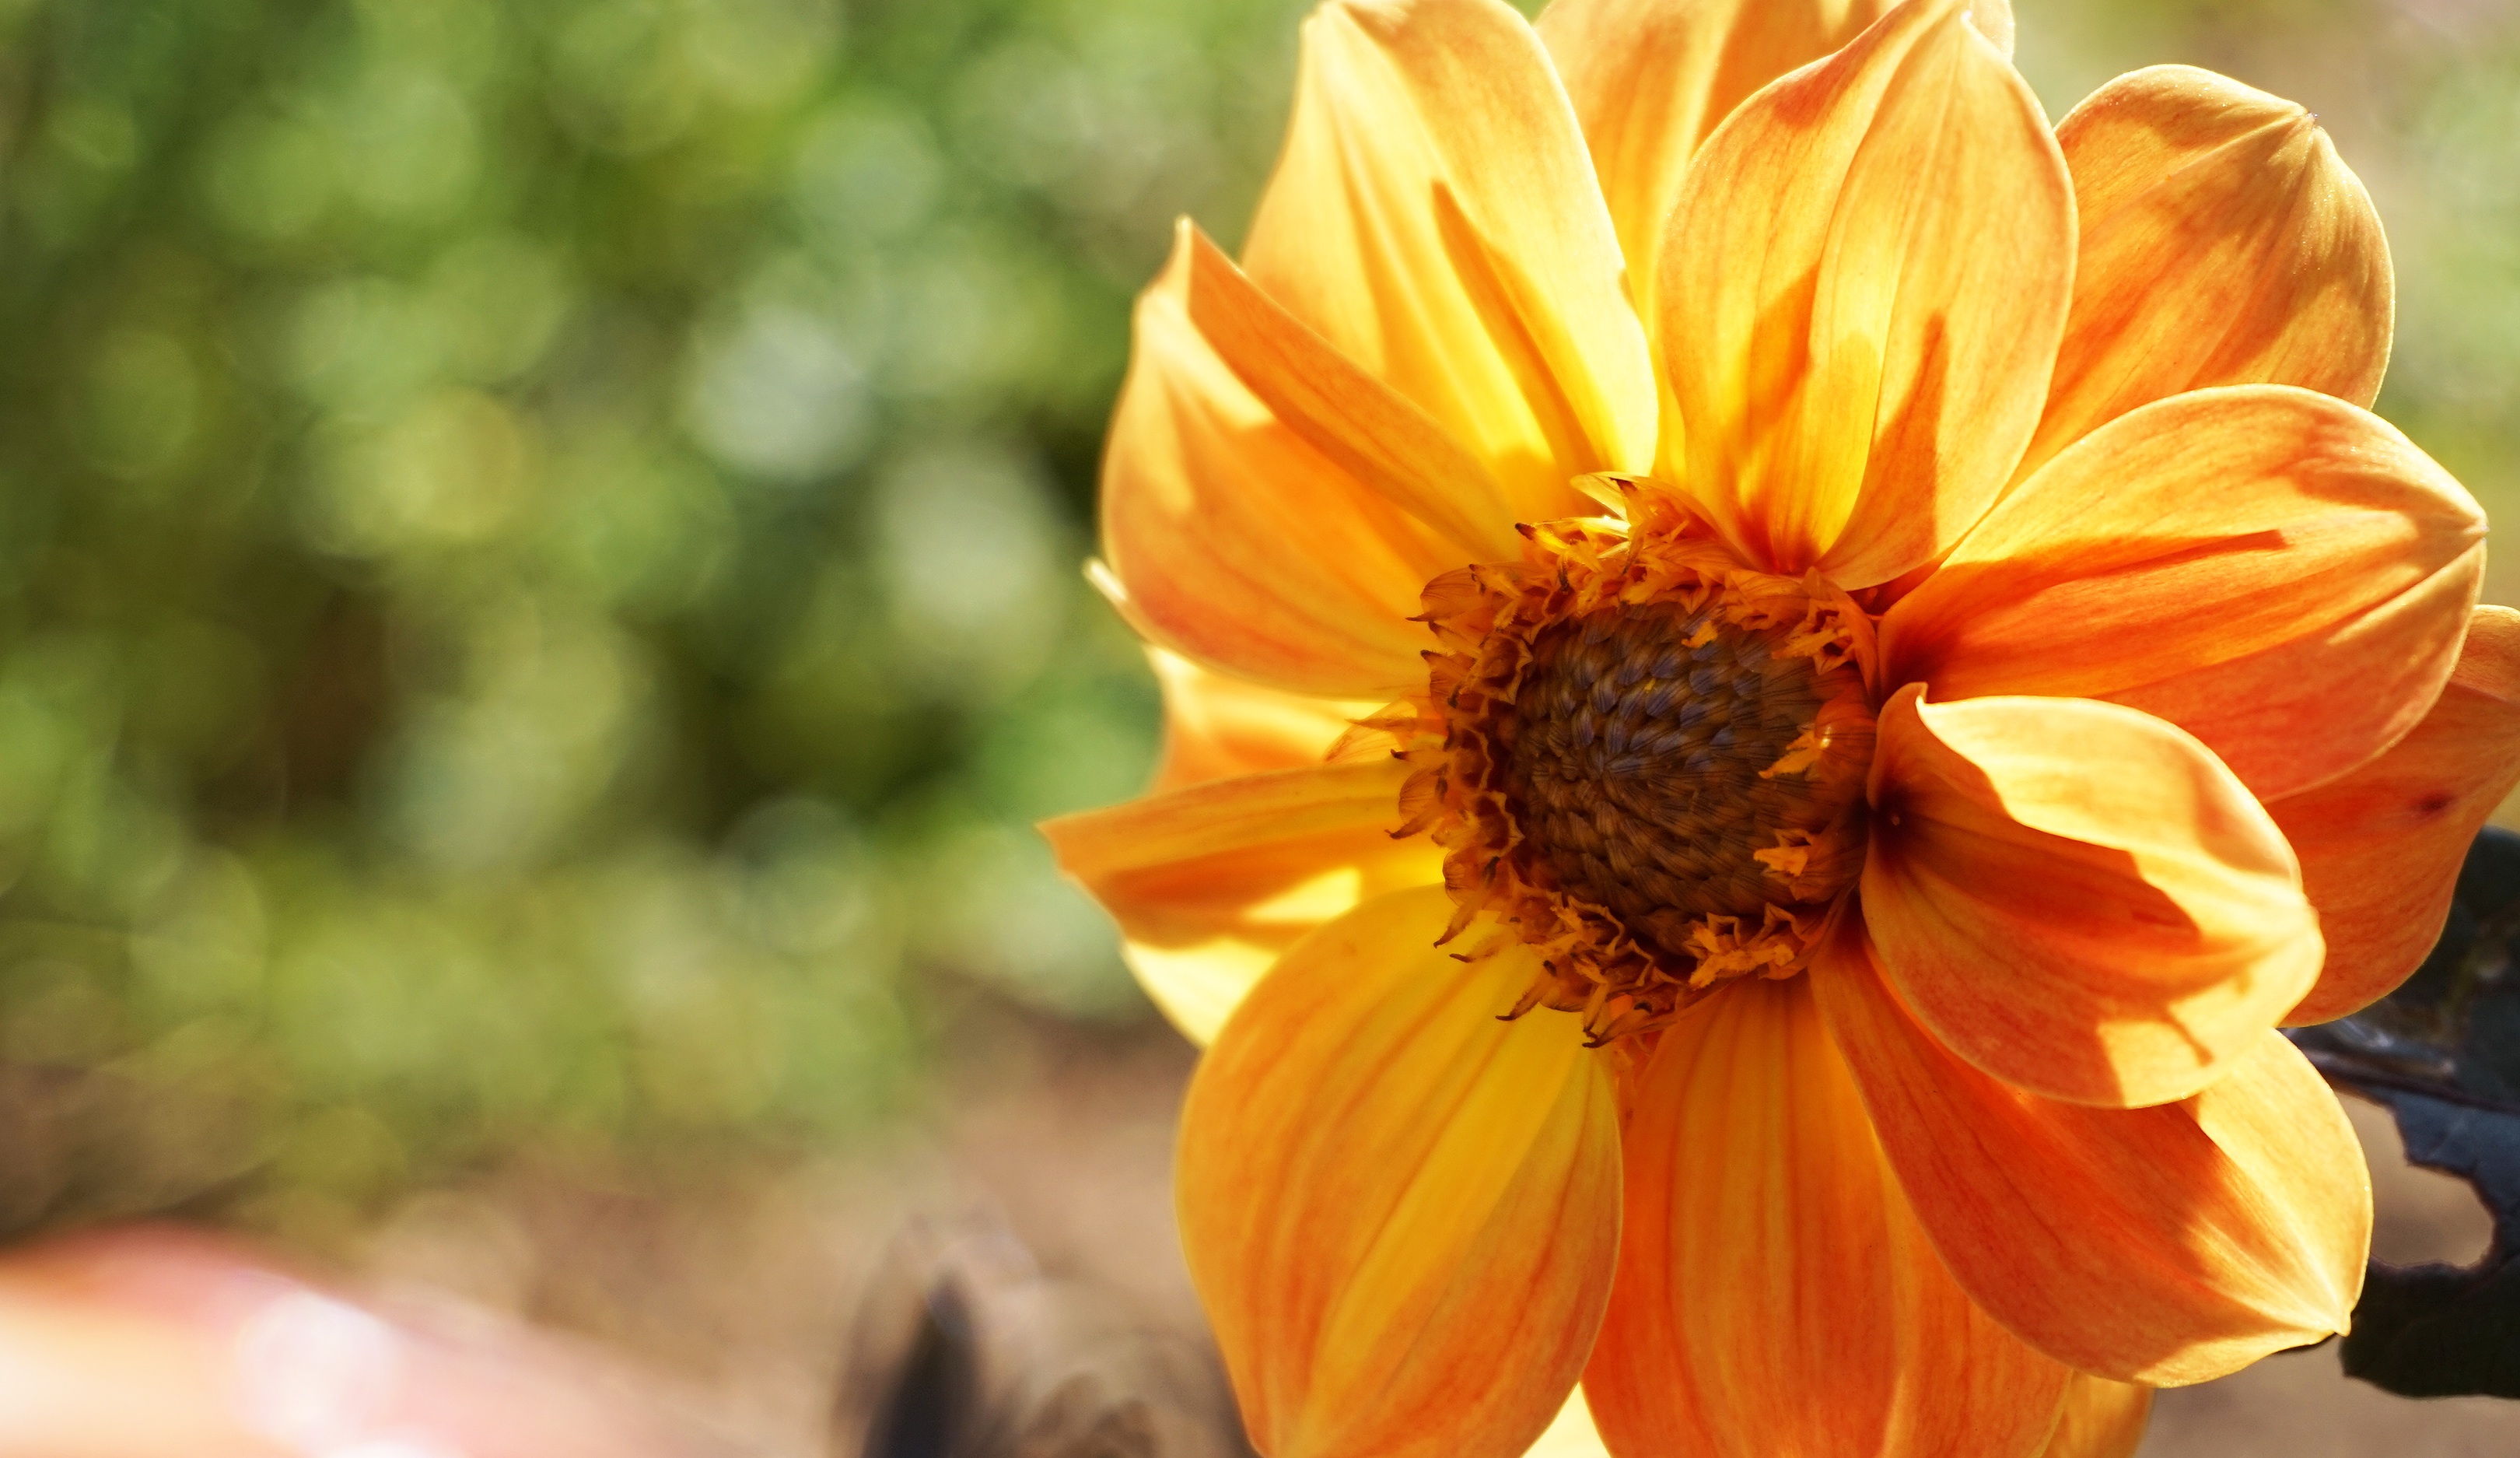
plant, flower, petal, autumn, yellow, flora, sunflower, close up, dahlia, bee, nectar, macro photography, flowering plant, honey bee, daisy family, land plant